Hentai

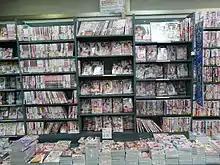
A wide variety of hentai merchandise is commonly sold in specialized stores in Japan.

Hentai is a style of Japanese pornographic anime and manga. In addition to anime and manga, hentai works exist in a variety of media, including artwork and video games (commonly known as "eroge").